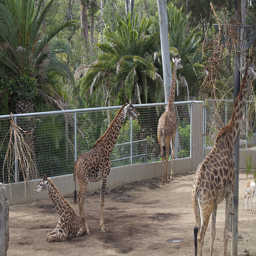
Giraffes mill about in their pen at the zoo.
A habitat of giraffes are walking and standing next to each other.
a herd of giraffes walk around a caged area
Four giraffes are in an enclosure next to trees.
a number of giraffe on a dirt surface behind a fence